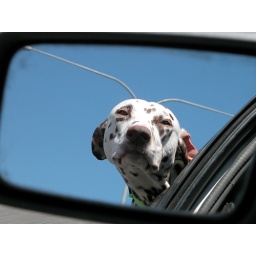
My dog suzie viewed in the rear vision mirror on the way down the freeway. the lightpoles made me smile!